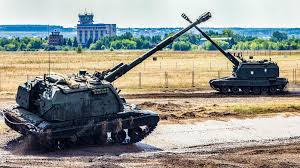
Label: 2S19_MSTA